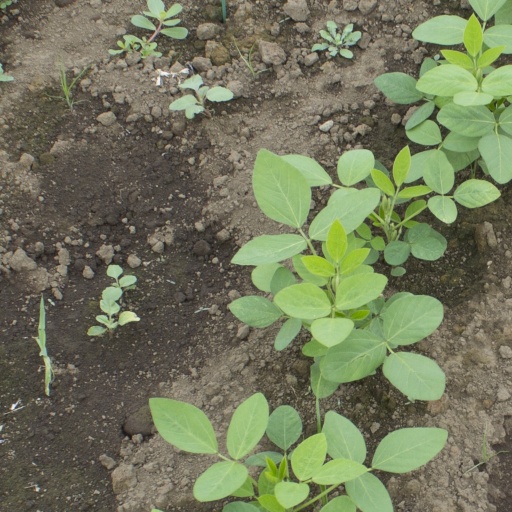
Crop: soybean